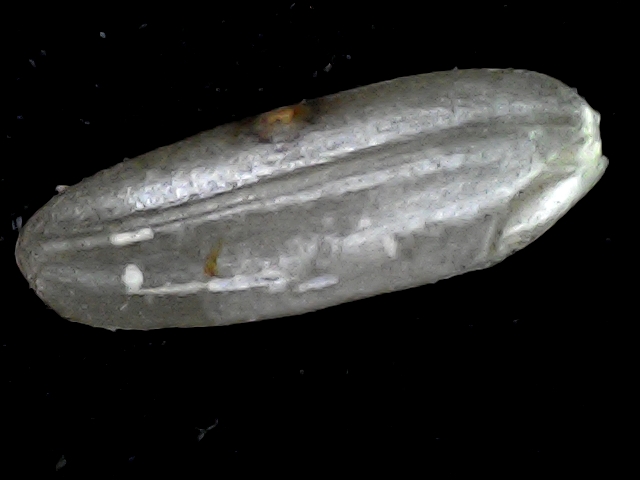
Rice variety: BD72